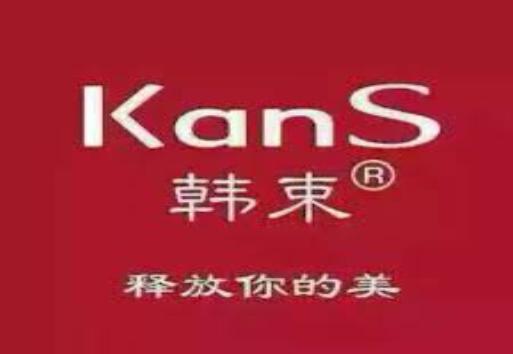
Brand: KANS
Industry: Necessities